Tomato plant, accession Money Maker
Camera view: vertical (180 deg); turntable rotation: 180 degrees
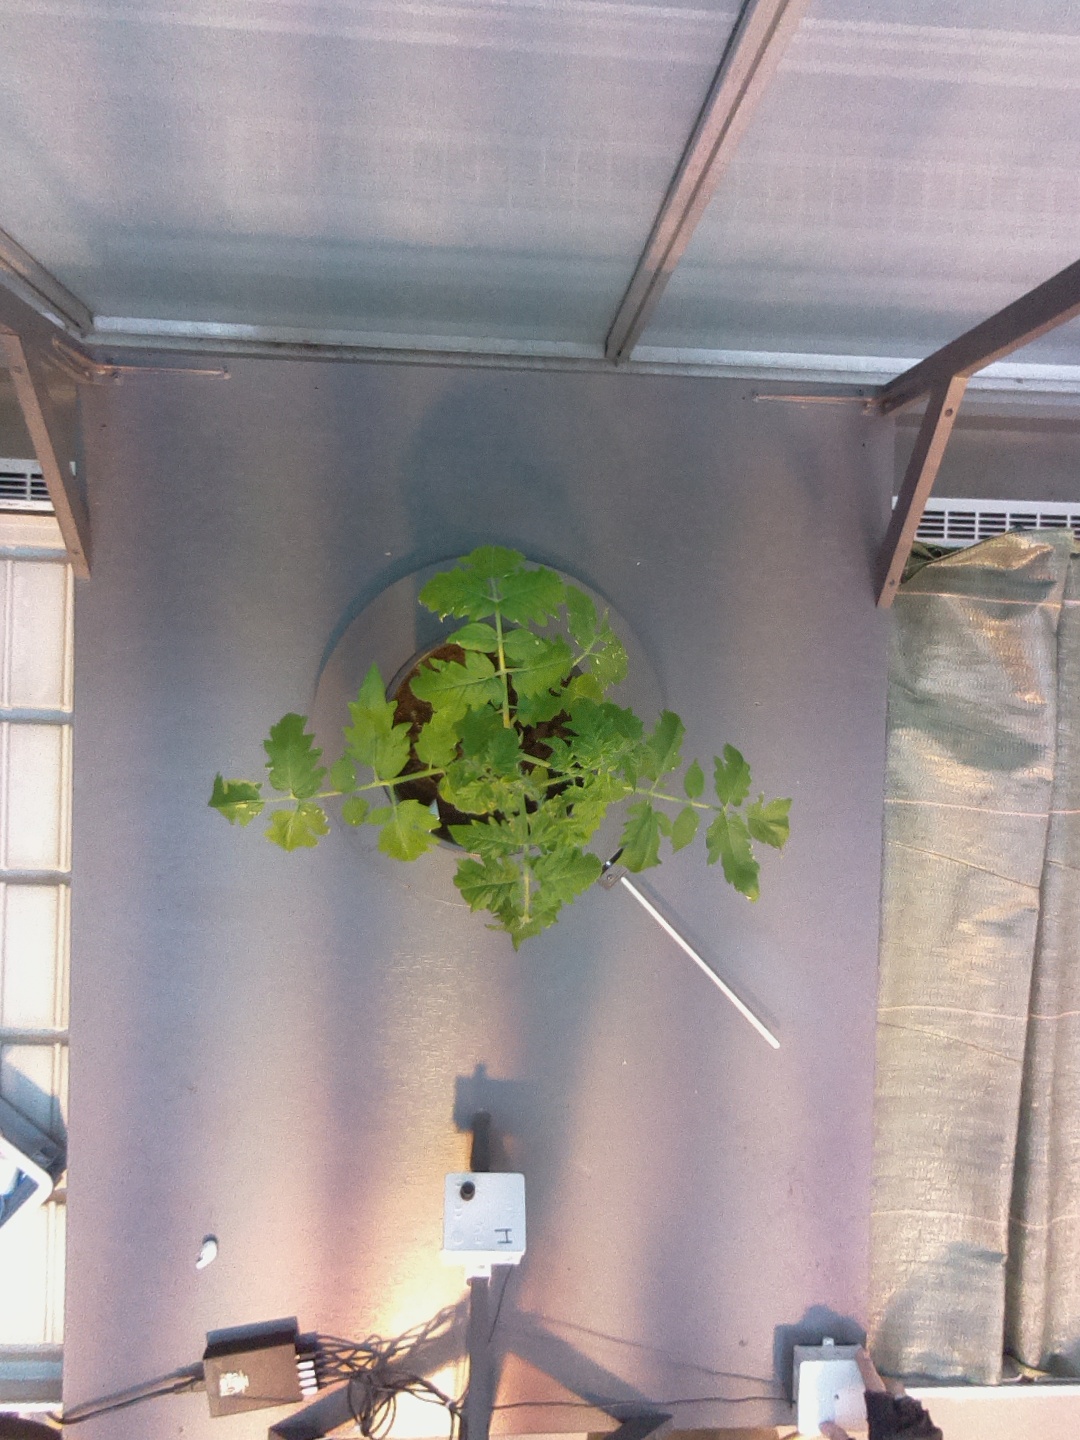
BBCH growth stage 14: 8 of true leaves visible